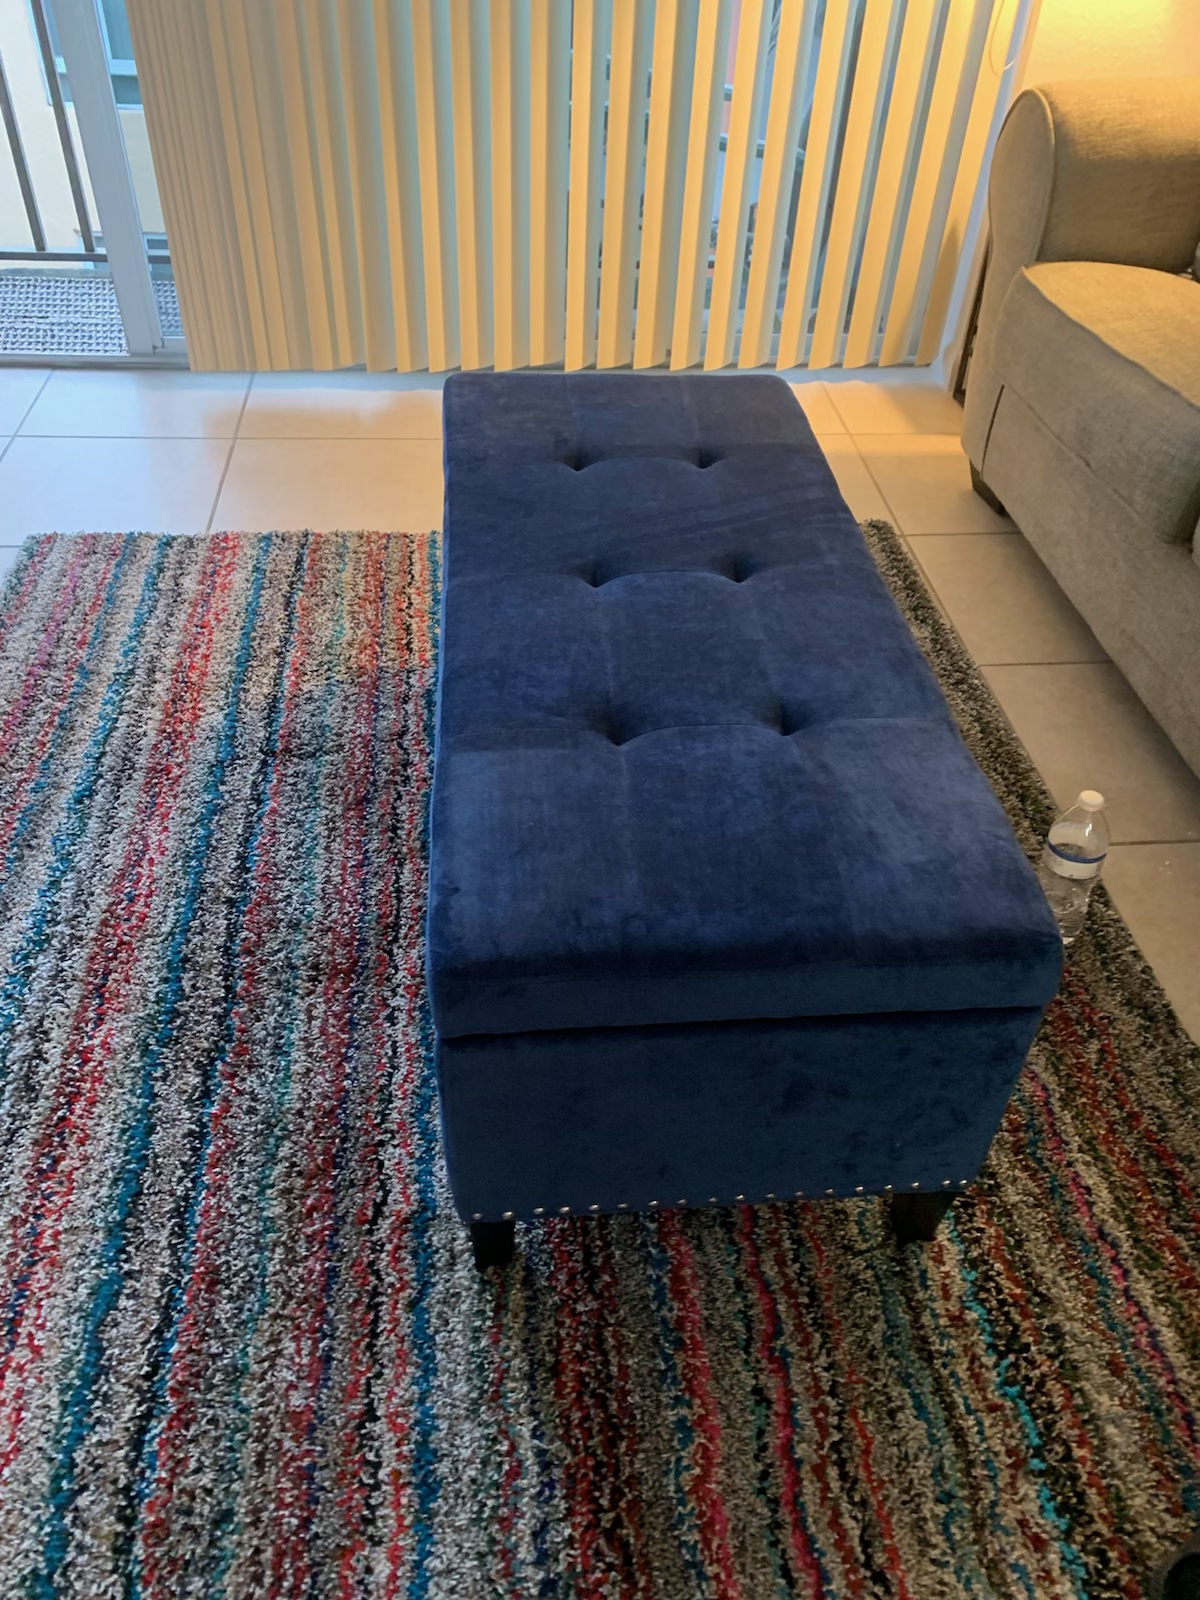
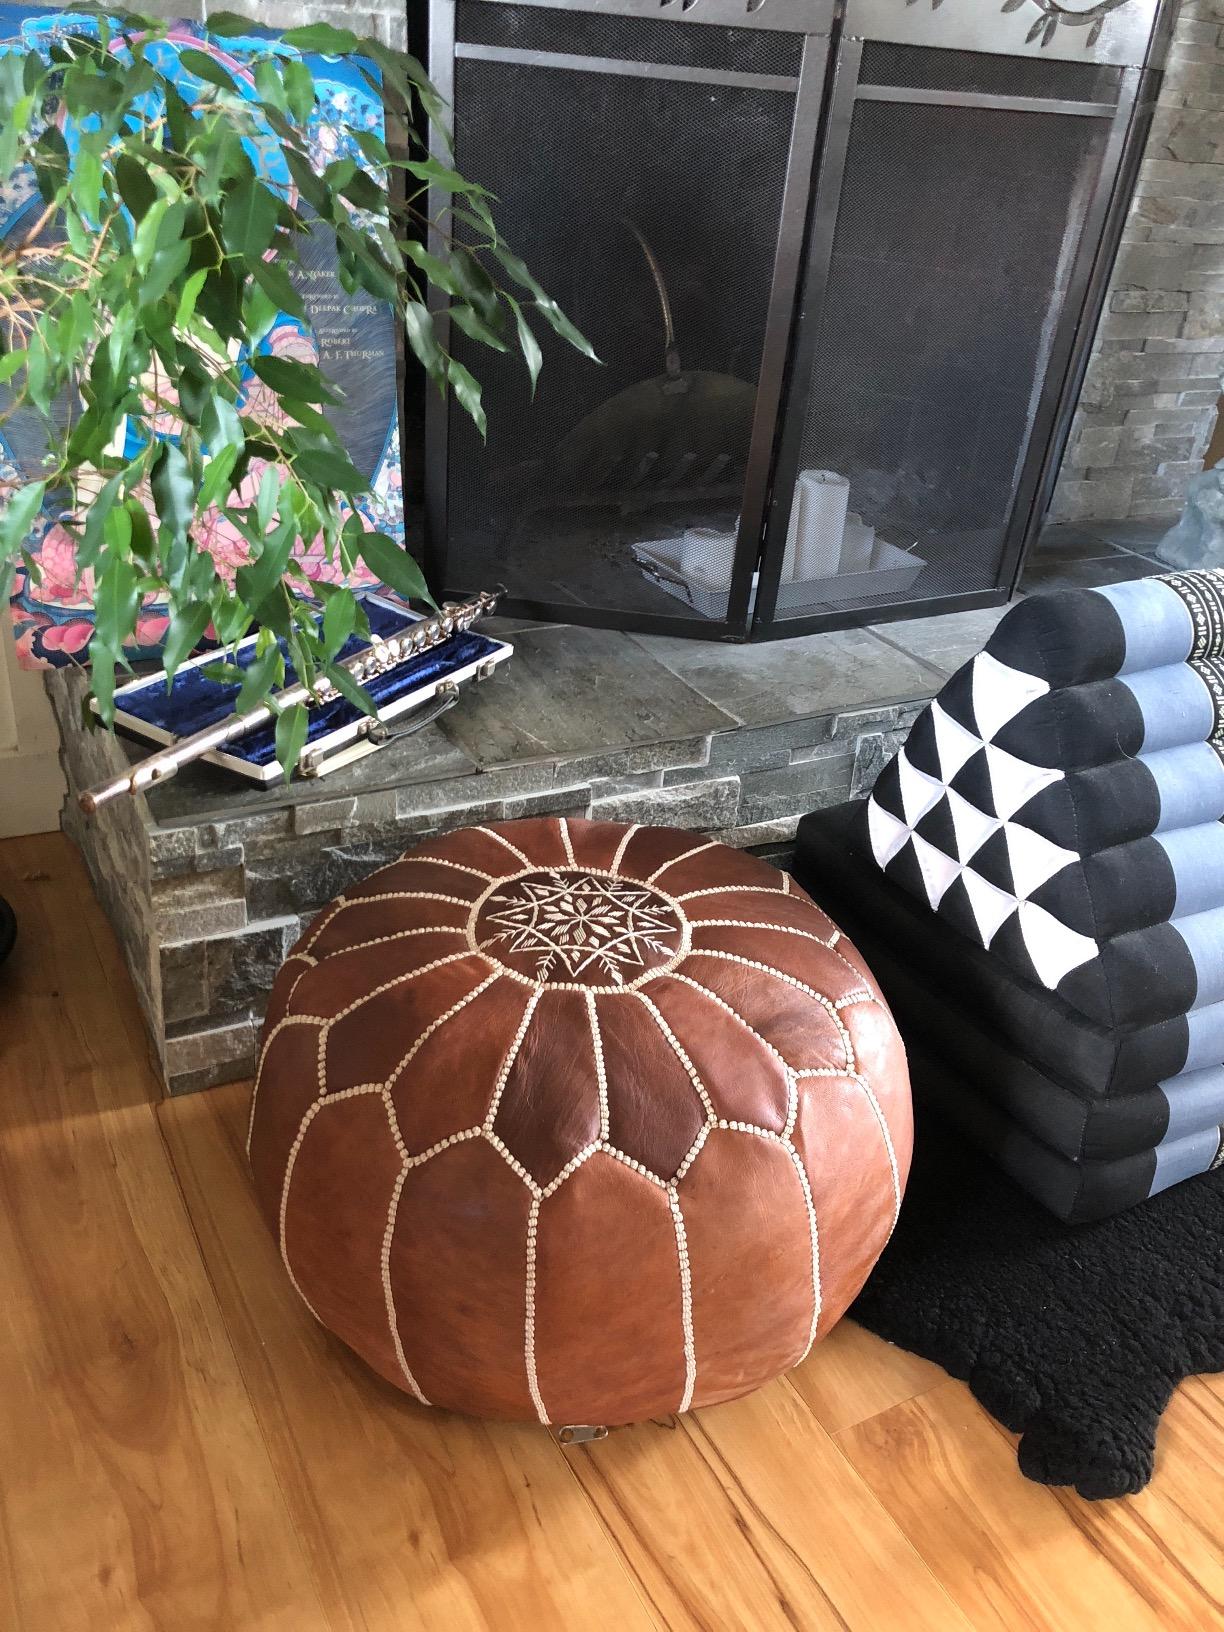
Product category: stool
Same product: no